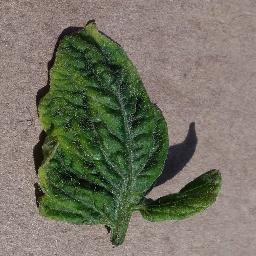
Label: Tomato___Tomato_Yellow_Leaf_Curl_Virus